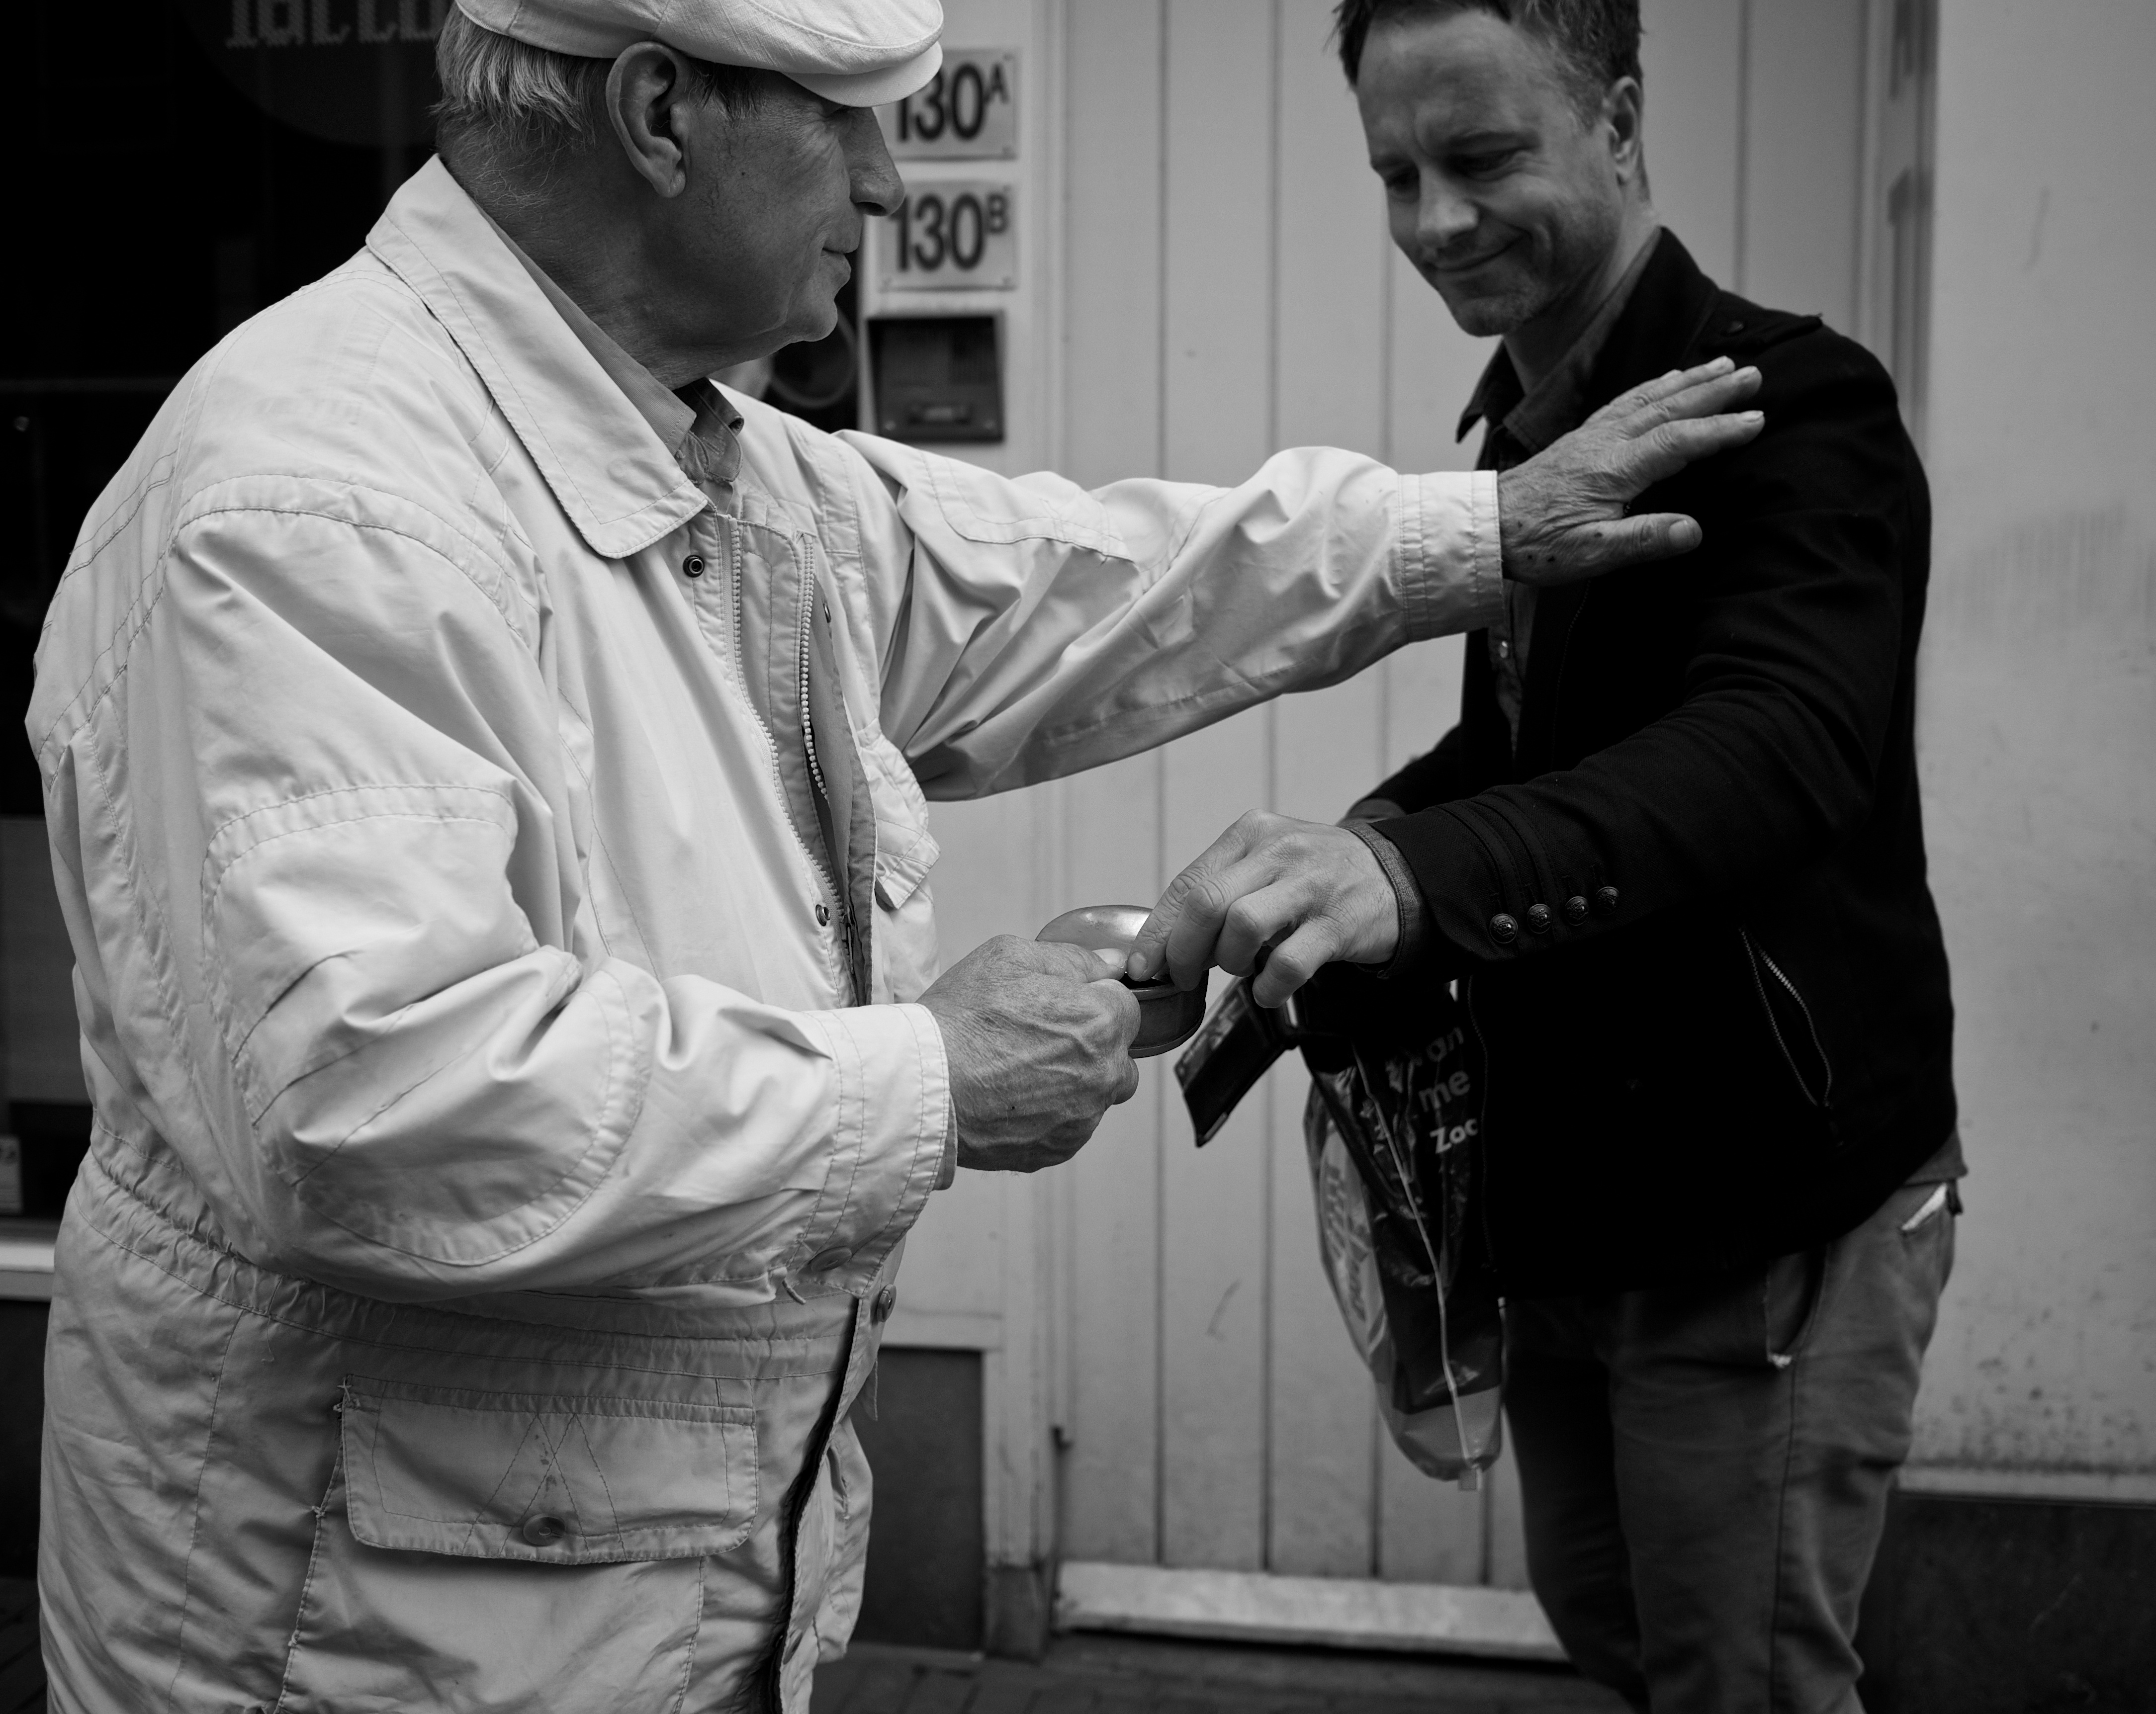
man, person, black and white, white, street, photography, ebook, male, training, black, monochrome, streetphotography, flickr, thomas, video, olympus, photograph, omd, fuji, leica, monochrom, leuthard, hcb, thomasleuthard, monochrome photography, film noir